Music of the Netherlands

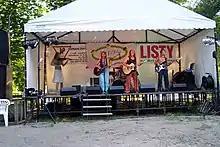
Dutch folk-rock group Matzko performing on an island in the river Vltava in Prague in the summer of 2005.

Modern revivalists include the Groningen band Törf, Folkcorn, Pekel and Twee Violen en een Bas, Lirio, Dubius, Mus, Matzko, Wè-nun Henk.